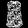
Label: Shirt